Oscar Filho

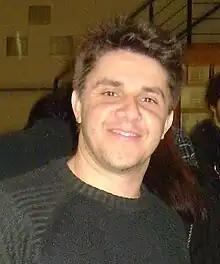

Oscar Francisco de Moraes Junior, better known by his stage name, Oscar Filho born August 22, 1978, in Atibaia is a Brazilian TV presenter, reporter, actor, comedian, writer and businessperson. In humor since 2003, he is recognized as one of the forerunners of the stand-up comedy movement in Brazil in 2005, founding the Clube da Comédia Stand-up, responsible for the initial movement in São Paulo, Brazil. He debuted his stand-up solo, "Putz Grill..." in 2008, running for 11 years and even released it on an album in 2020. In addition to having participated in numerous programs and documentaries about stand-up on TV and the internet. He wrote his first book, "Autobiografia Não Autorizada" in 2014 with a preface by Danilo Gentili which gave rise to his second stand-up solo entitled "Alto - Biografia Não Autorizada" in 2020.